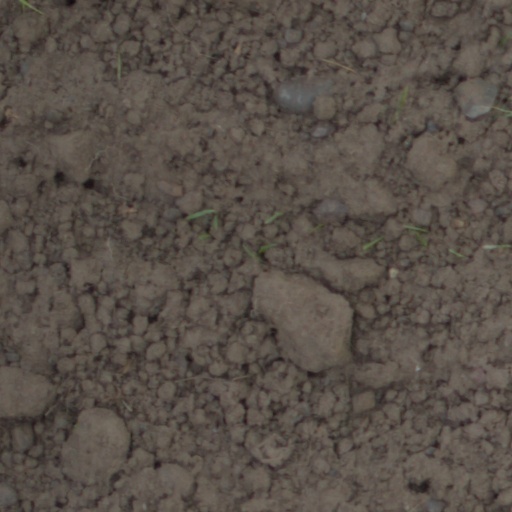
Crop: wheat